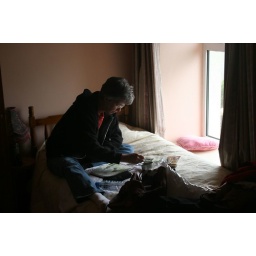
anne doing water color by window light on the dingle peninsula ireland